Still/Born

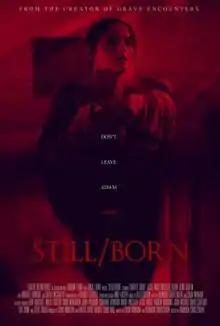
Promotional release poster

Still/Born is a 2017 Canadian psychological horror film directed and co-written by Brandon Christensen and starring Christie Burke and Jesse Moss. It premiered on April 29, 2017, at the Overlook Film Festival and received generally positive reviews, with critics praising Burke's performance as Mary.